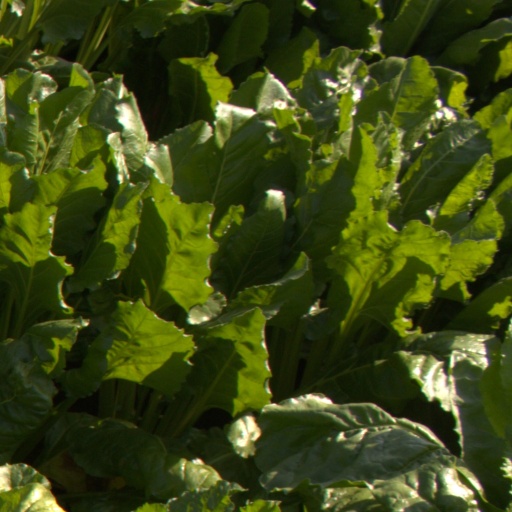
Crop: sugar beet